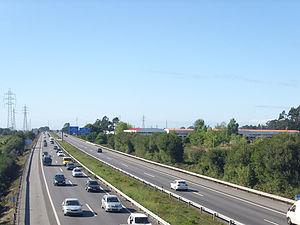
L'autoroute portugaise A28 relie actuellement Porto à provisoirement Vilar de mouros, en passant par Póvoa de Varzim, Esposende et Viana do Castelo. Elle traverse le littoral nord du pays. Sa longueur actuelle est de 92 kilomètres mais il est prévu de la prolonger jusqu'à Valença.